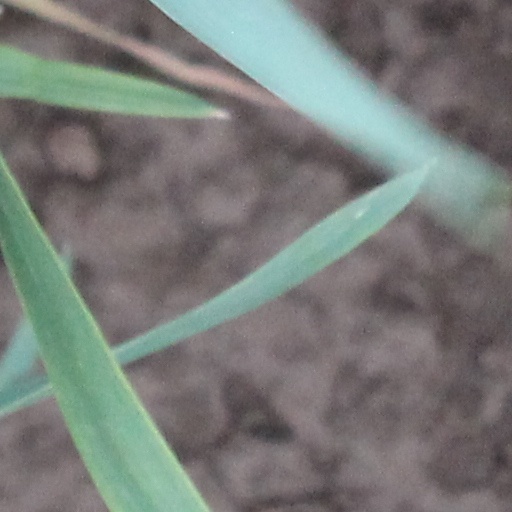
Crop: wheat